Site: brandenburg
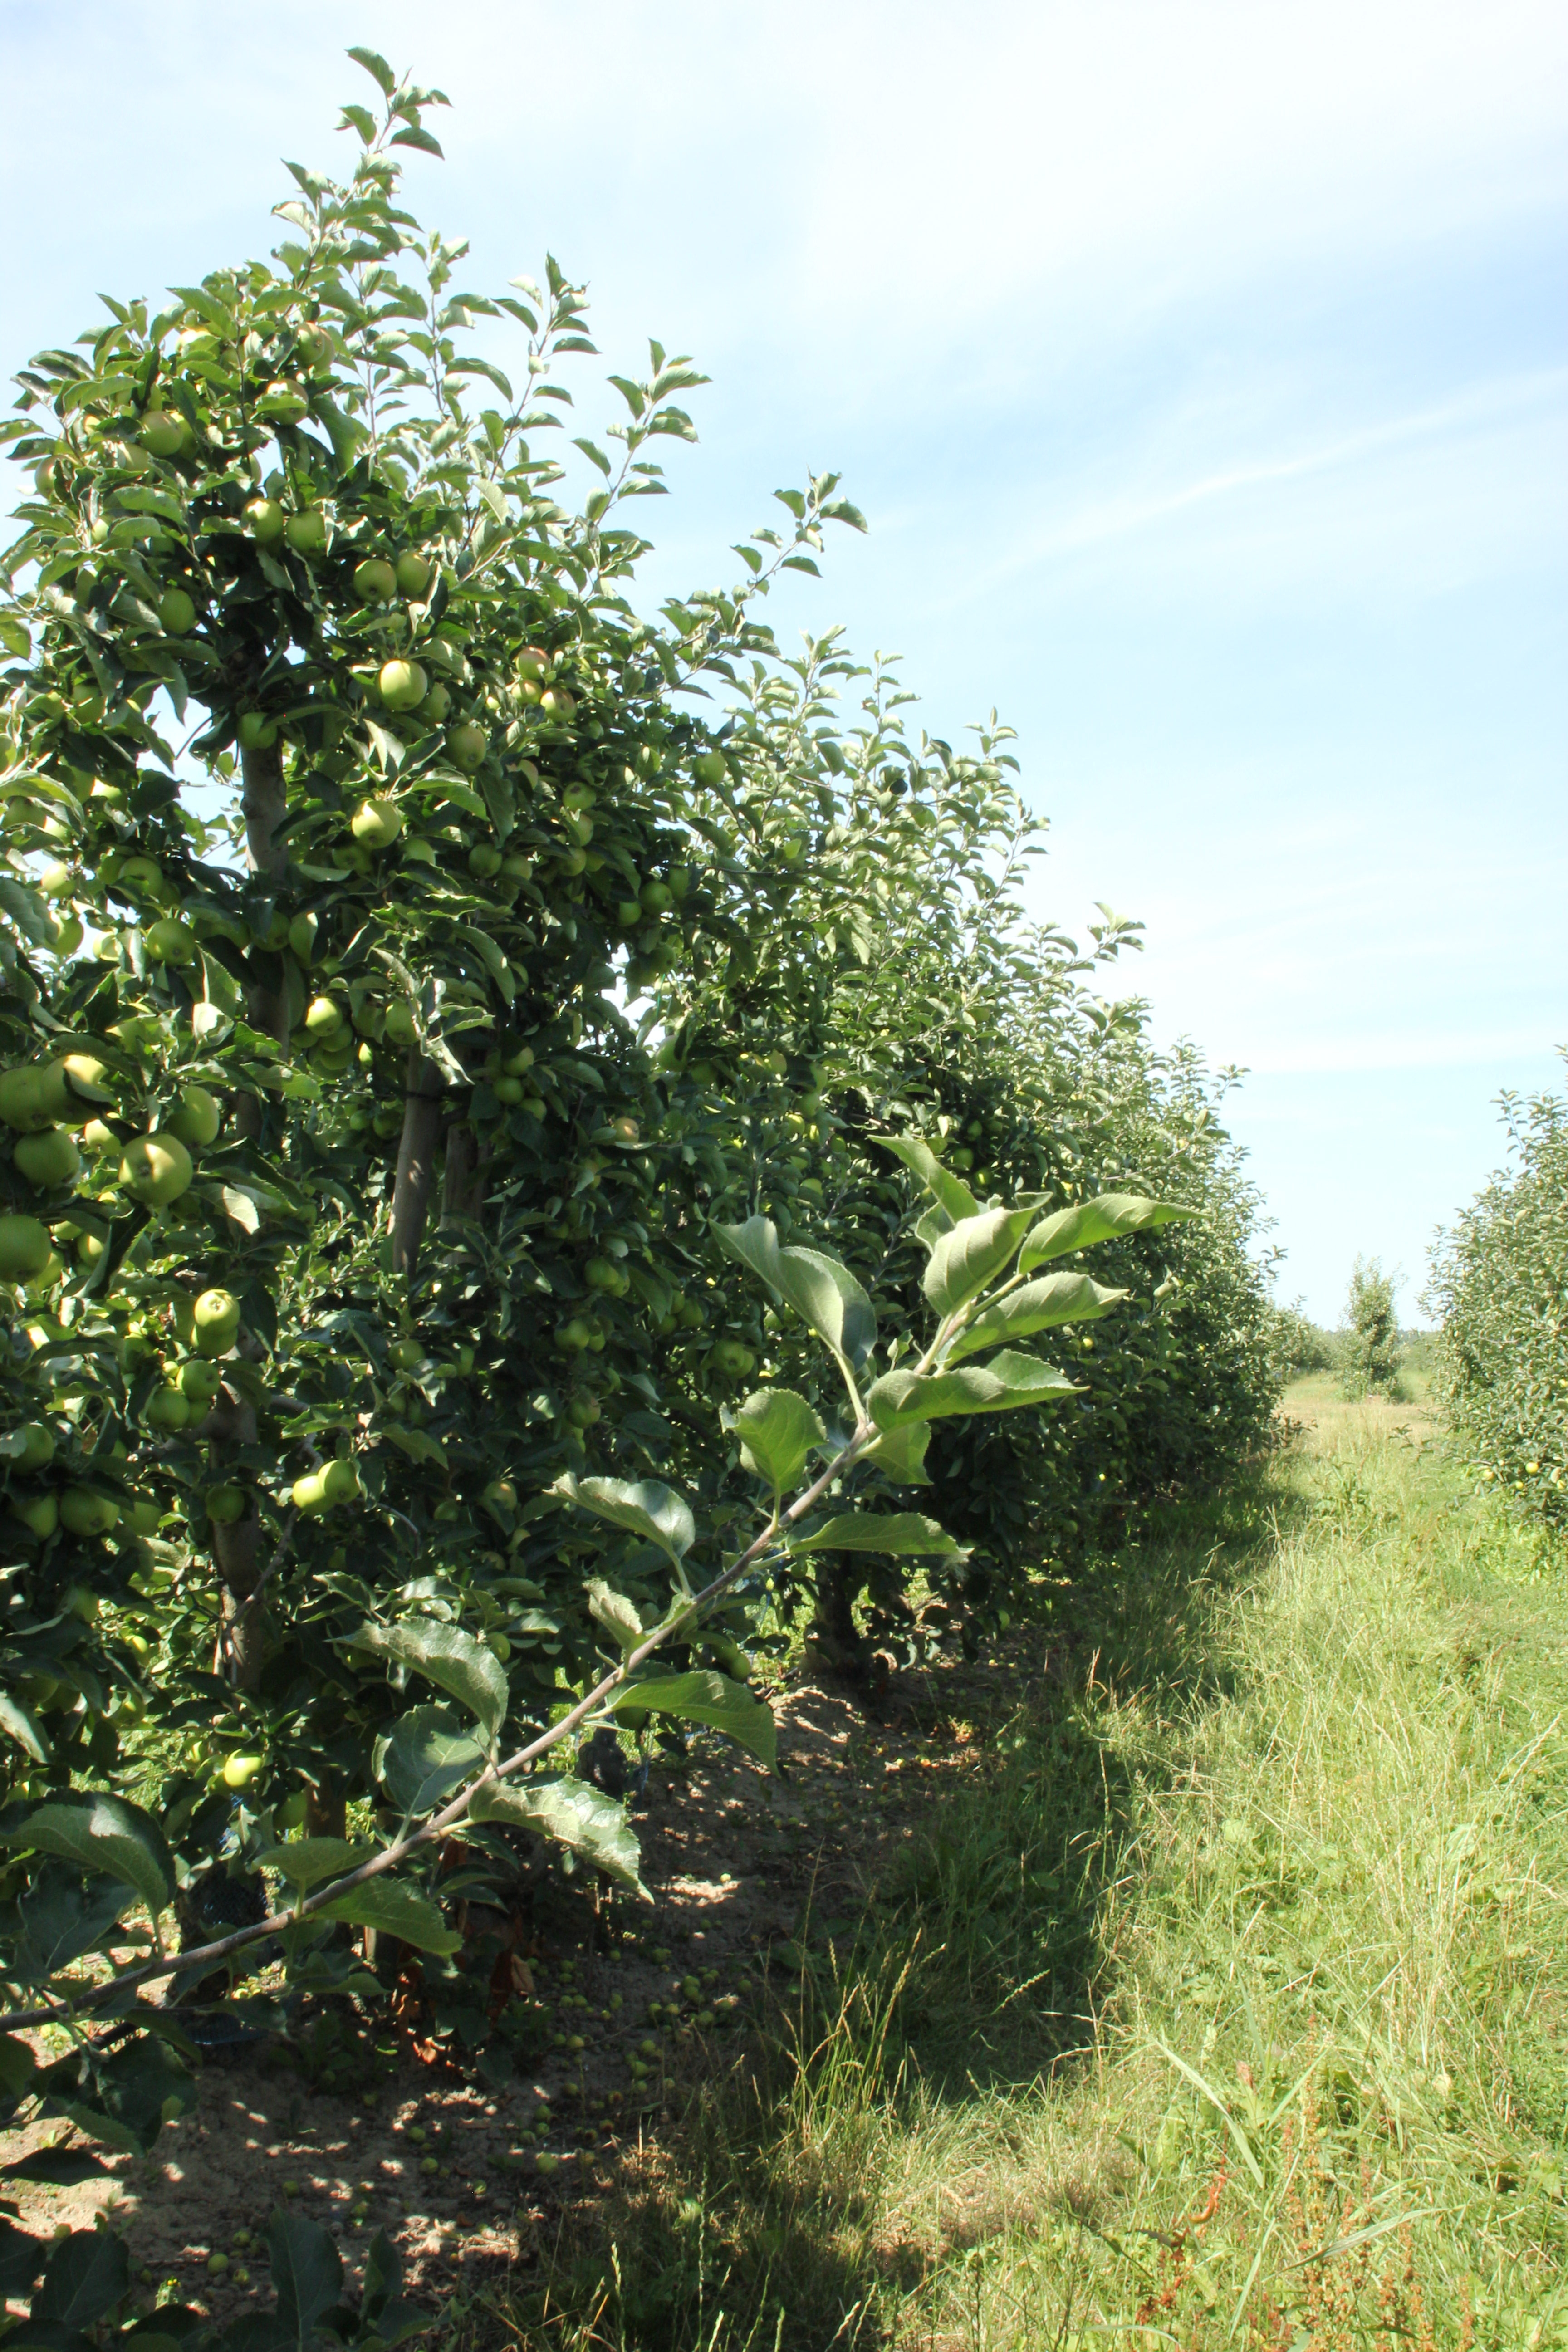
Growth stage (BBCH 77): Development of fruit